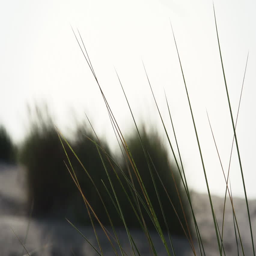
dunes and grass at the north sea